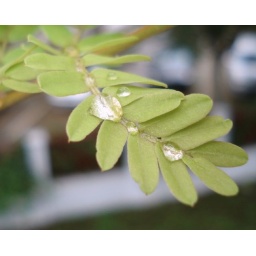
nope, i didn't water it. leaves of a tree by my office after the rain.